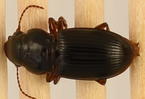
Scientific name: Cratacanthus dubius
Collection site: Central Plains Experimental Range NEON (CPER), plot CPER_009